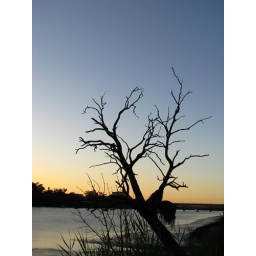
With the Fitroy river bridge in the background. Low tide at sunset.